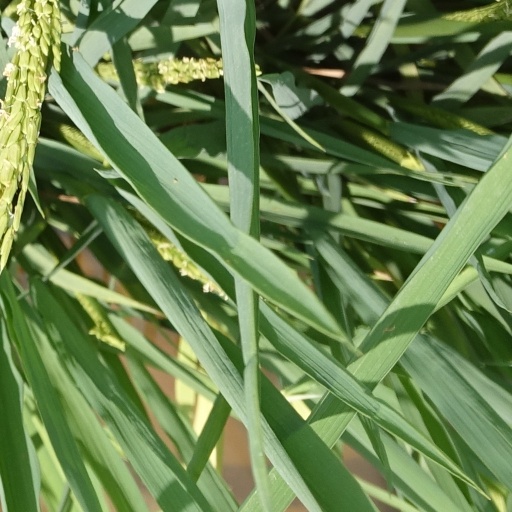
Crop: rice